1926 FBUs Pokalturnering

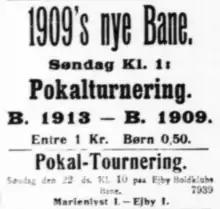
Newspaper advertisement for the quarter-final matches on 22 August 1926 between B 1909 vs. B 1913 and Ejby BK vs. BK Marienlyst.

Four FBUs B-række clubs entered the competition at this stage. The matches were scheduled for Sunday, 8 August 1926. Two teams gained a bye due to a lower amount of entries to the competition than originally expected.